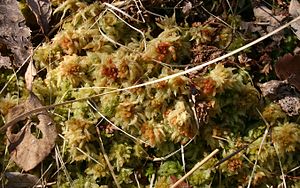
Rustbrun tørvemos
Rustbrun Tørvemos er et tørvemos, der vokser i tætte tuer med en karakteristisk rustbrun farve. Arten er ret almindelig i en del danske højmoser.